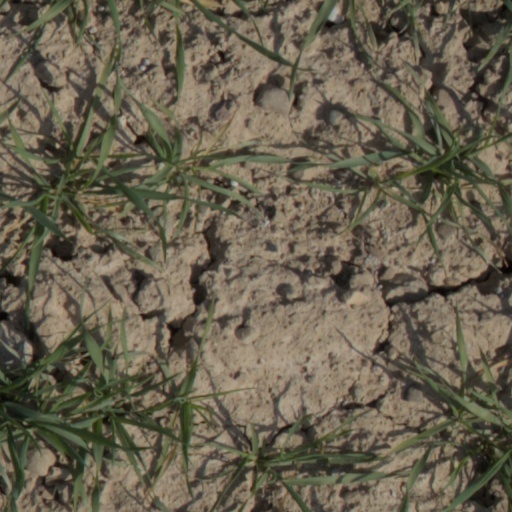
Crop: wheat